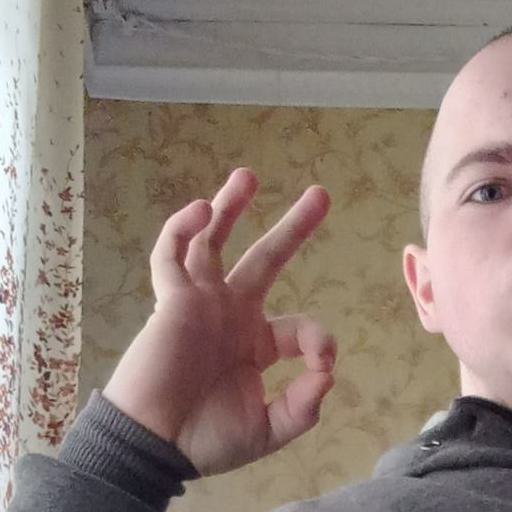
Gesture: ok